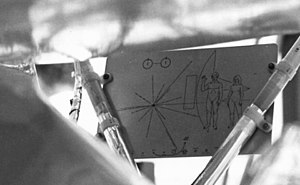
Pioneerplade
Pionerpladen monteret på Pioneer 10
En pioneerplade er en guld-anodiseret aluminium-plade med symboliserede objekter, hvoraf to blev anbragt ombord på Pioneer 10- og Pioneer 11-rumfartøjerne fra hhv. 1972 og 1973, i tilfælde af enten Pioneer 10 eller 11 bliver opfanget af udenjordisk liv. Pladen viser en nøgen mand og kvinde samt adskillige symboler, der er udformet sådan, at de giver oplysninger om rumfartøjernes oprindelse.